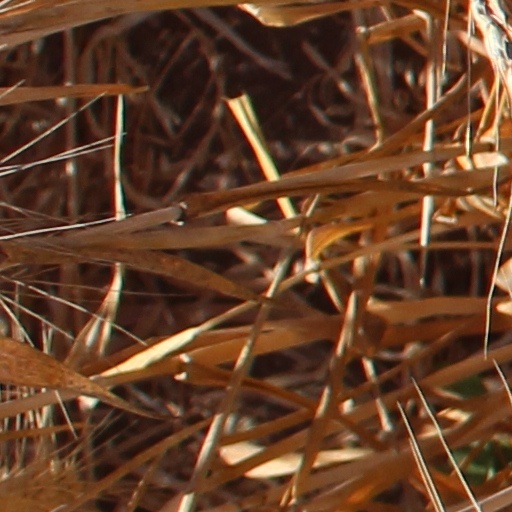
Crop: wheat